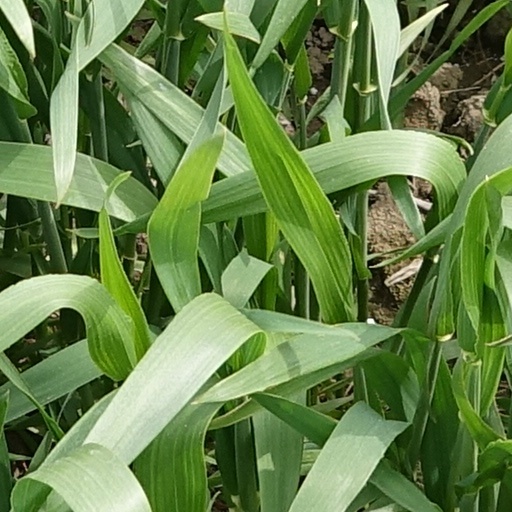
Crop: wheat